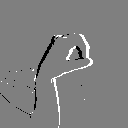
ASL letter: o